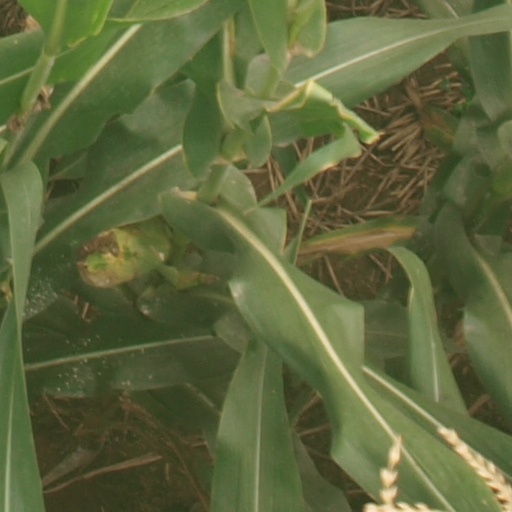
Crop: maize; corn